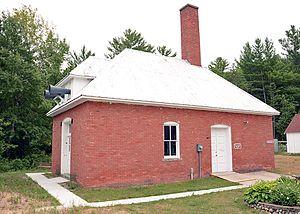
Le phare de Forty Mile Point, est un phare de la rive ouest du lac Huron, situé dans le canton de Rogers du Comté de Presque Isle, Michigan. Contrairement à de nombreux phares des Grands Lacs, le feu de Forty Mile Point ne marque pas un port important ni une embouchure de rivière. Au contraire, il a été construit avec l'intention que, lorsque l'on naviguait de Mackinaw Point à la rivière Saint Clair, on ne serait jamais hors de portée d'un phare.